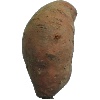
Label: Potato Sweet 1